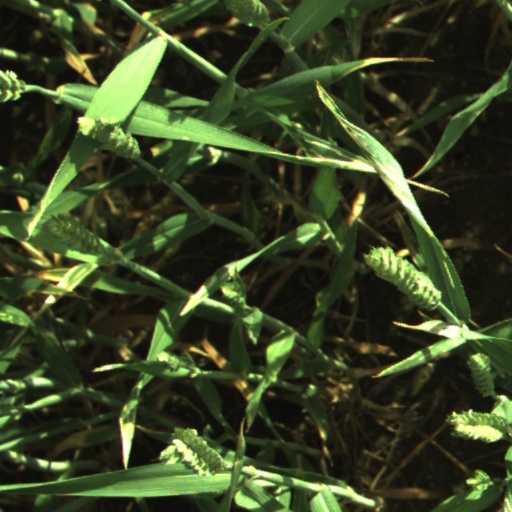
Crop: wheat